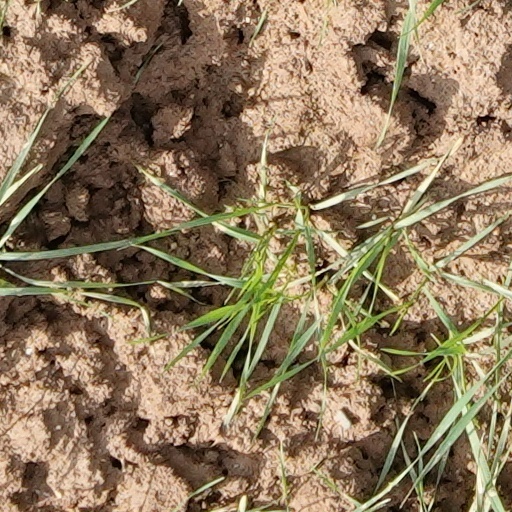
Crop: wheat